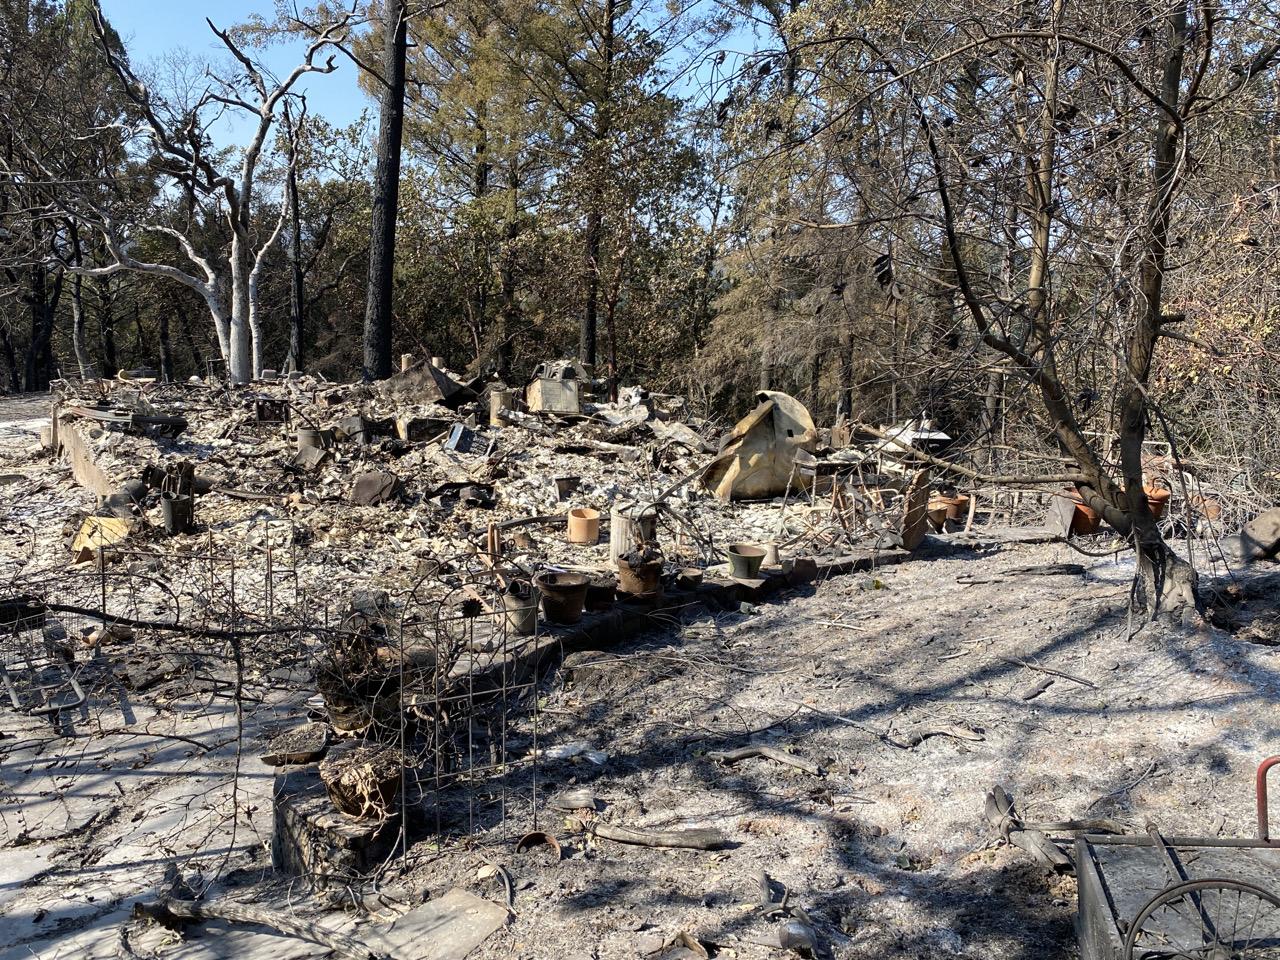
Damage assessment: destroyed